Ramón Barros Luco

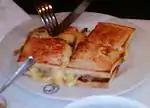
"Barros Luco" sandwich

Barros Luco used to eat a particular sandwich often, which became known as a "Barros Luco". The sandwich is made with a slab of steak or multiple slices of beef with melted cheese, prepared on the grill and served hot. It is available today in most restaurants throughout Chile.